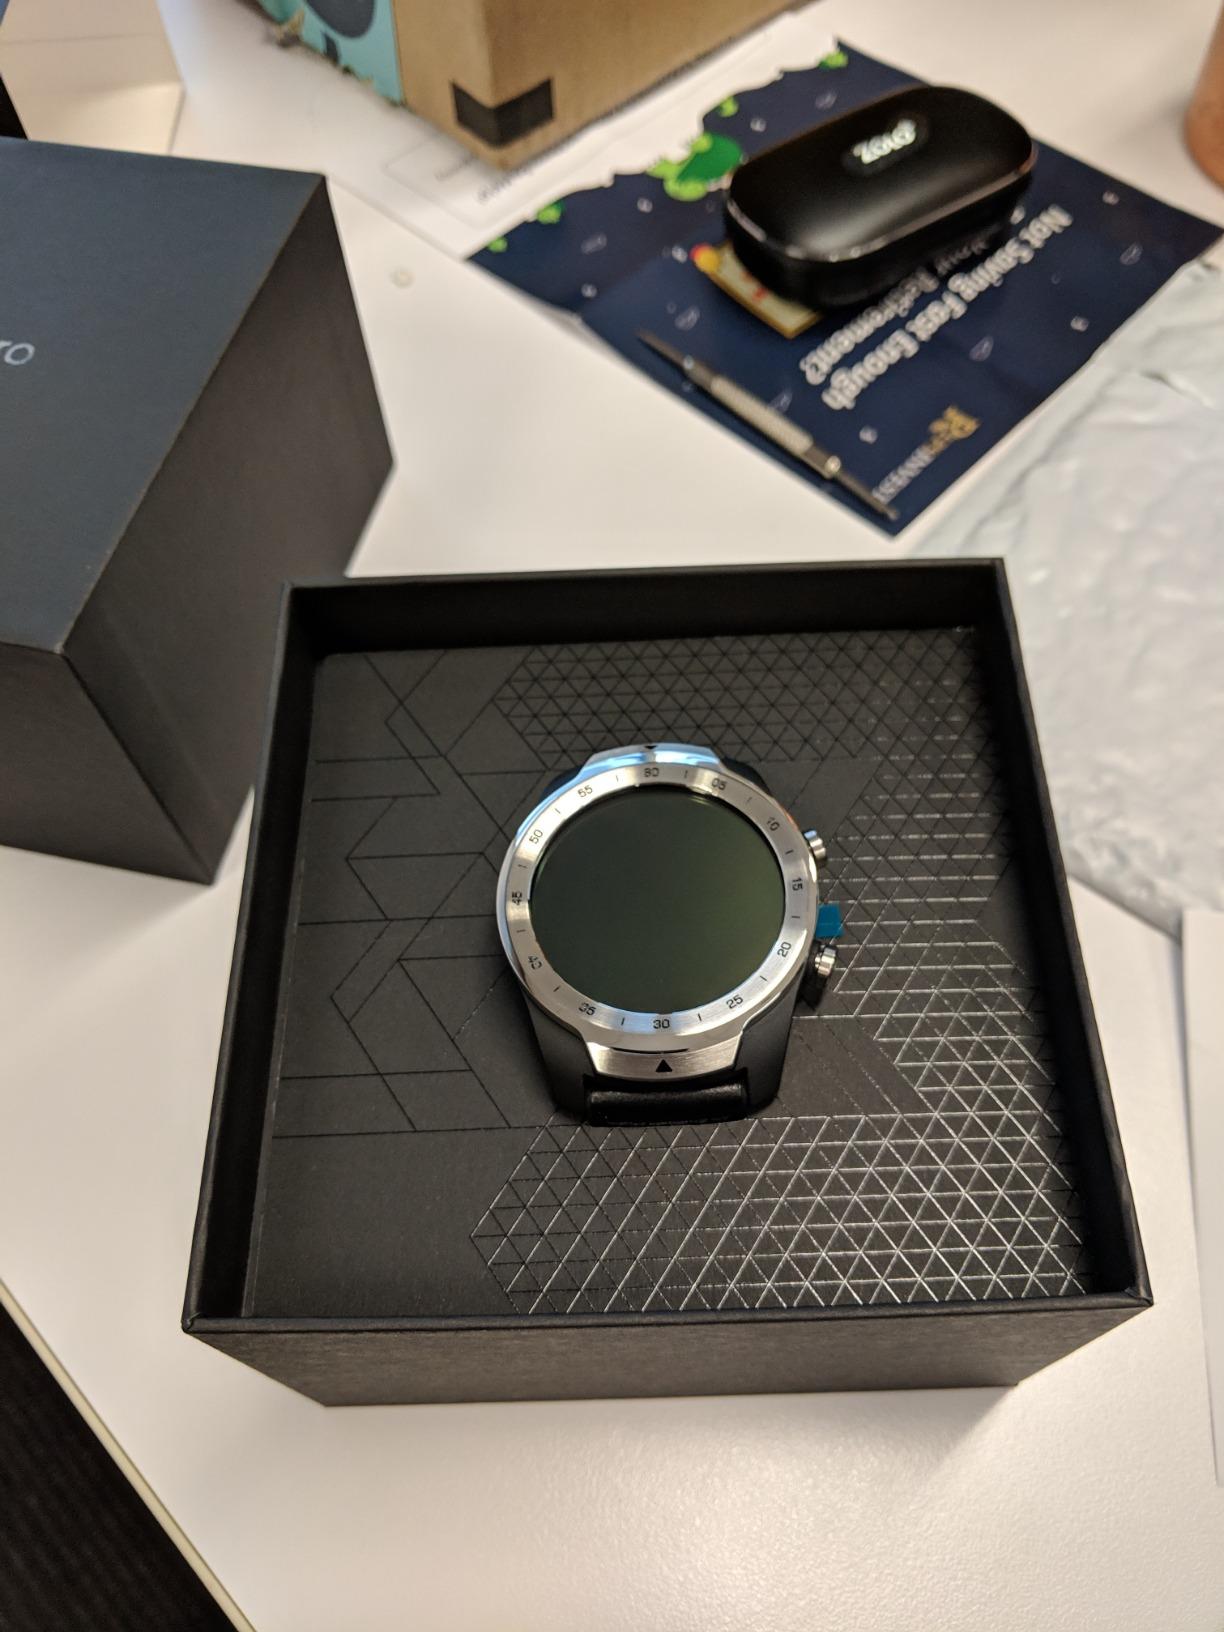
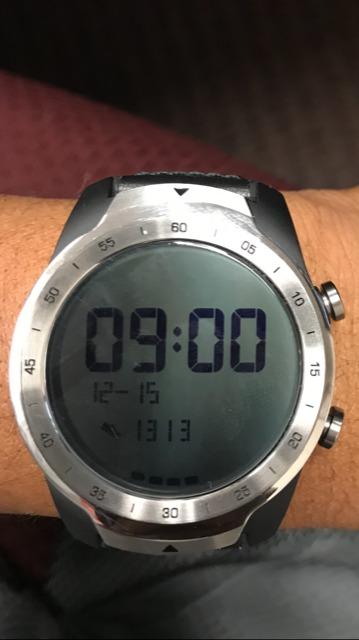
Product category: smartwatch
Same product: yes